John Patten (frontiersman)

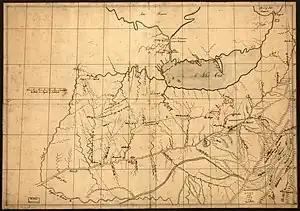
Trader's Map of the Ohio Country before 1753, believed to have been drawn by John Patten.

Records of a meeting of the Pennsylvania Provincial Assembly on January 15, 1753 show that they received "the account John Pattin gave of the several places in Canada through which he passed, when taken by the French, together with a map of that country, drawn by the said Pattin." Historian Howard Eavenson proposed in 1941 that the "Trader's Map of the Ohio Country before 1753" may in fact be the map submitted to the assembly. Patten's map was also probably the earliest one to identify coal deposits in Ohio and Pennsylvania.